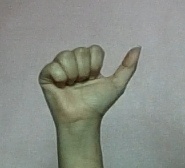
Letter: dhad